Drew Stanton

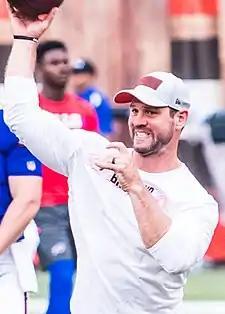
Stanton with the Cleveland Browns in 2018

Drew Emeric Stanton (born May 7, 1984) is an American former professional football player who was a quarterback for 14 seasons in the National Football League (NFL). He was selected by the Detroit Lions in the second round of the 2007 NFL draft, after playing college football for the Michigan State Spartans. Stanton was a journeyman quarterback who was a member of the New York Jets, Indianapolis Colts, Arizona Cardinals, Cleveland Browns, and for a short stint the Tampa Bay Buccaneers, coming out of retirement.